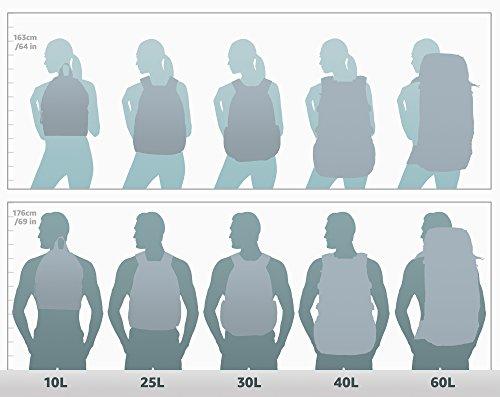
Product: J World New York Oz Backpack.
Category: Clothing, Shoes & Jewelry | Luggage & Travel Gear | Backpacks | Kids' Backpacks
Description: SUPERIOR QUALITY: DURABLE 600D POLYESTER WATER RESISTANT School Backpack.
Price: $40.00